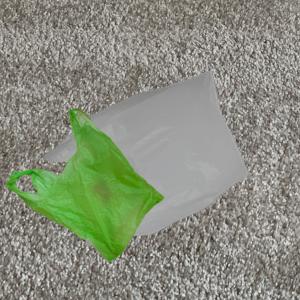
Label: plasticbags